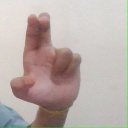
अक्षर: आ